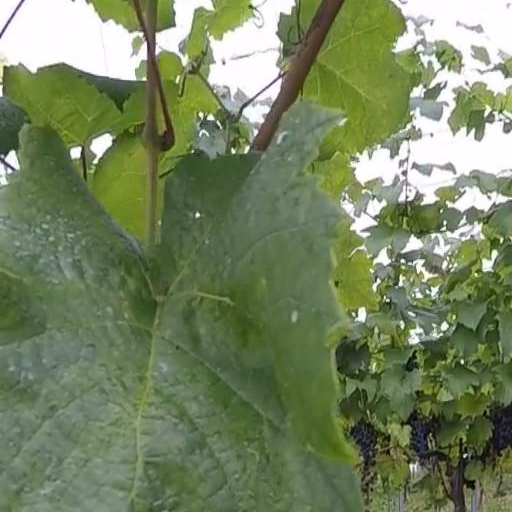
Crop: grape